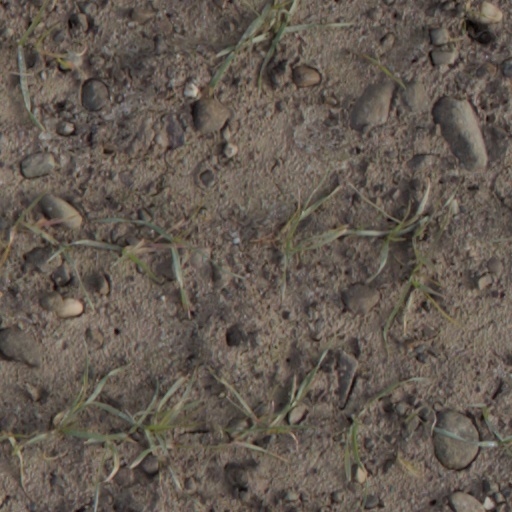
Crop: wheat